James Donaldson (basketball)

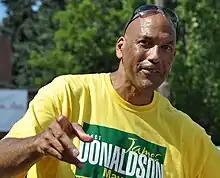
Donaldson during his 2009 race for Mayor of Seattle

James Lee Donaldson III (born August 16, 1957) is a British-American former professional basketball player who grew up in California and played 14 seasons in the National Basketball Association and several leagues across Europe. Born in Heacham, England, Donaldson played high school basketball for Luther Burbank High School in California before enrolling at Washington State University to play for the Cougars.